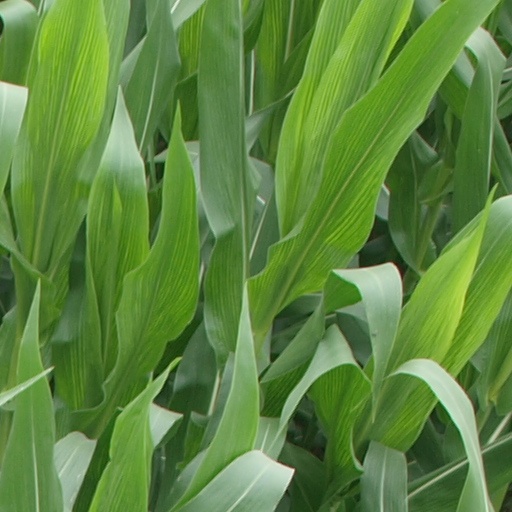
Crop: maize; corn